Betty Shellenberger

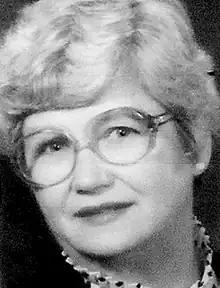

Betty Shellenberger (August 8, 1921 – December 30, 2019), sometimes known as "Shelly Shellenberger", was an American field hockey and lacrosse player, coach, and official. She played on the U.S. women's national field hockey team from 1939 to 1941, 1946 to 1955, and in 1960. She was also a member of the USA national lacrosse team from 1940 to 1961. She was in the first class of inductees into the U.S. Field Hockey Association Hall of Fame.